Wangoom

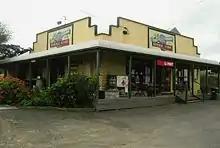
Wangoom General Store est 1908

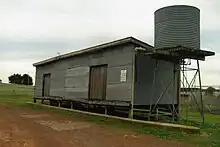
Wangoom Milk Depot

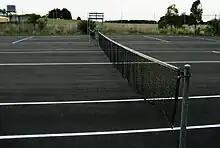
Wangoom Tennis Hardcourts

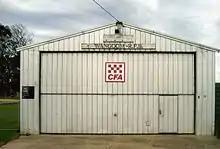
Wangoom Fire Station

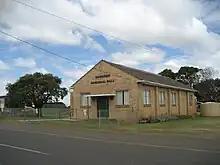
Wangoom Memorial Hall C1963

The Wangoom Recreation Reserve (c1921) is the home of the Wangoom Cricket Club which has three senior and two junior teams competing in the Grassmere Cricket Association.. The reserve is also used by the Warrnambool Cyclist Club. The reserve was formally the home of the Wangoom Football and Women's Basketball Clubs both now in recess.